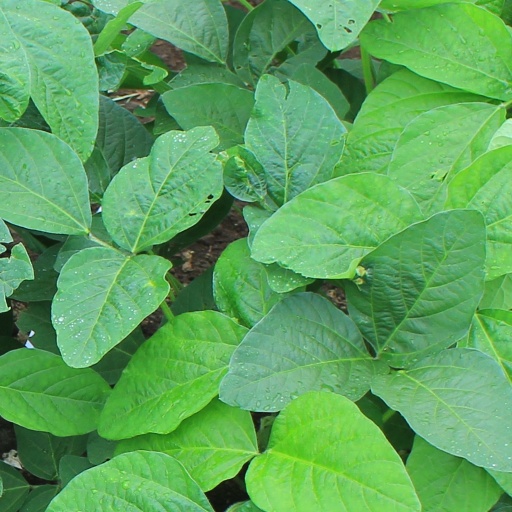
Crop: soybean